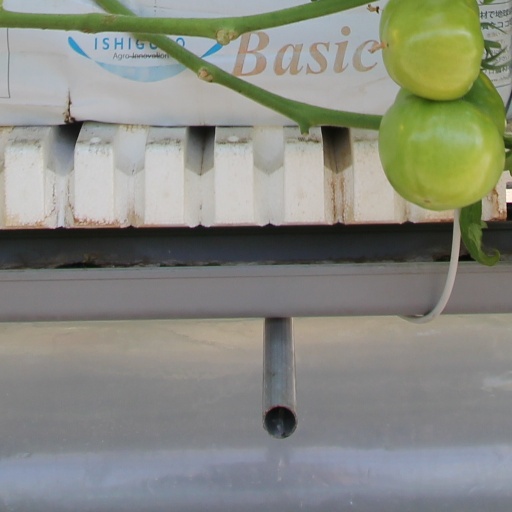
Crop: tomato